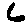
Label: 6